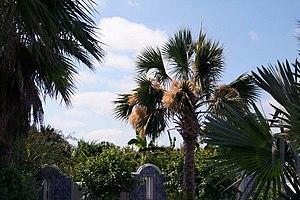
floraison d'un sabal mexicana
Sabal mexicana est une plante de la famille des Arecaceae qui appartient au genre Sabal.